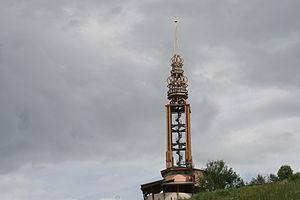
Le clocher à bulbe, également appelé oignon, est un corps d'ouvrage composé d'un dôme galbé couronnant un clocher. C'est une caractéristique de l’architecture religieuse baroque, avec notamment les bulbes dorés accompagnant la coupole centrale des églises orthodoxes de l'Europe orientale ou les toitures à bulbe des clochers de l'Europe centrale. Dans le Saint-Empire romain germanique, les clochers à bulbe baroques sont nombreux particulièrement en Bavière, en Forêt-Noire, en Autriche et les pays slaves. Son développement dans le duché de Savoie provient de cette influence germanique. Dans certaines régions, ils sont remis au goût du jour par l'architecture néo-baroque, particulièrement en Alsace, en Lorraine, en Suisse alémanique ainsi que dans la région franco-belge du Hainaut.